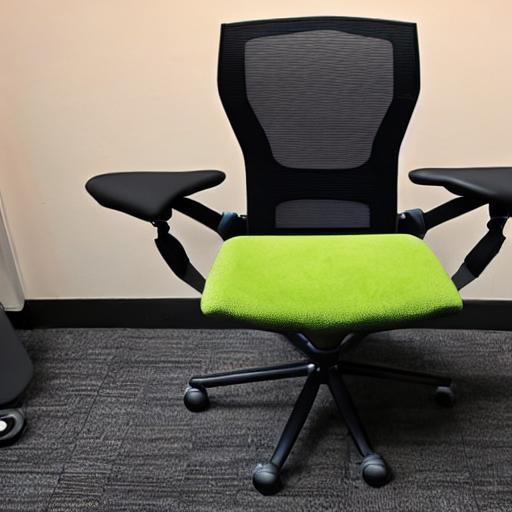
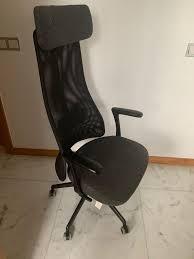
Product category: items_chair
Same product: no